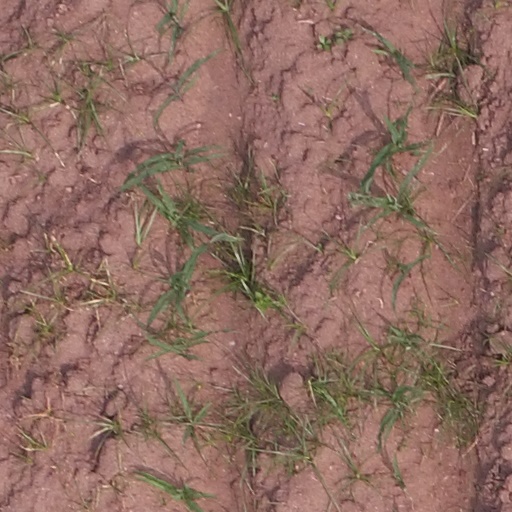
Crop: maize; corn